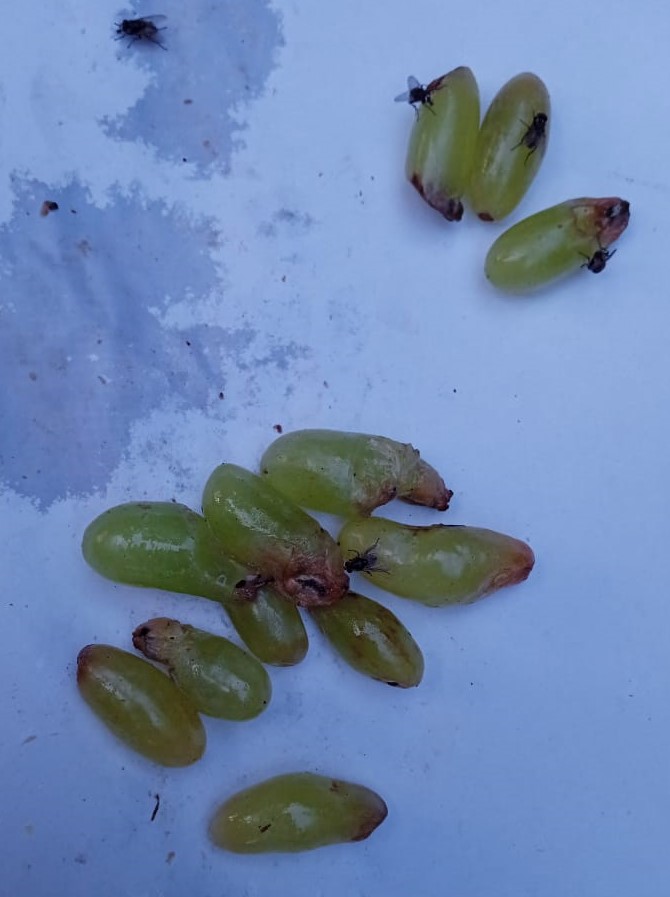
Fruit: grape
Condition: rotten